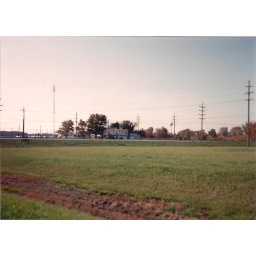
This old Meramec Caverns barn was still standing in Pontiac, Illinois. 1993 photo